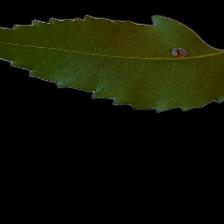
Plant: Neem